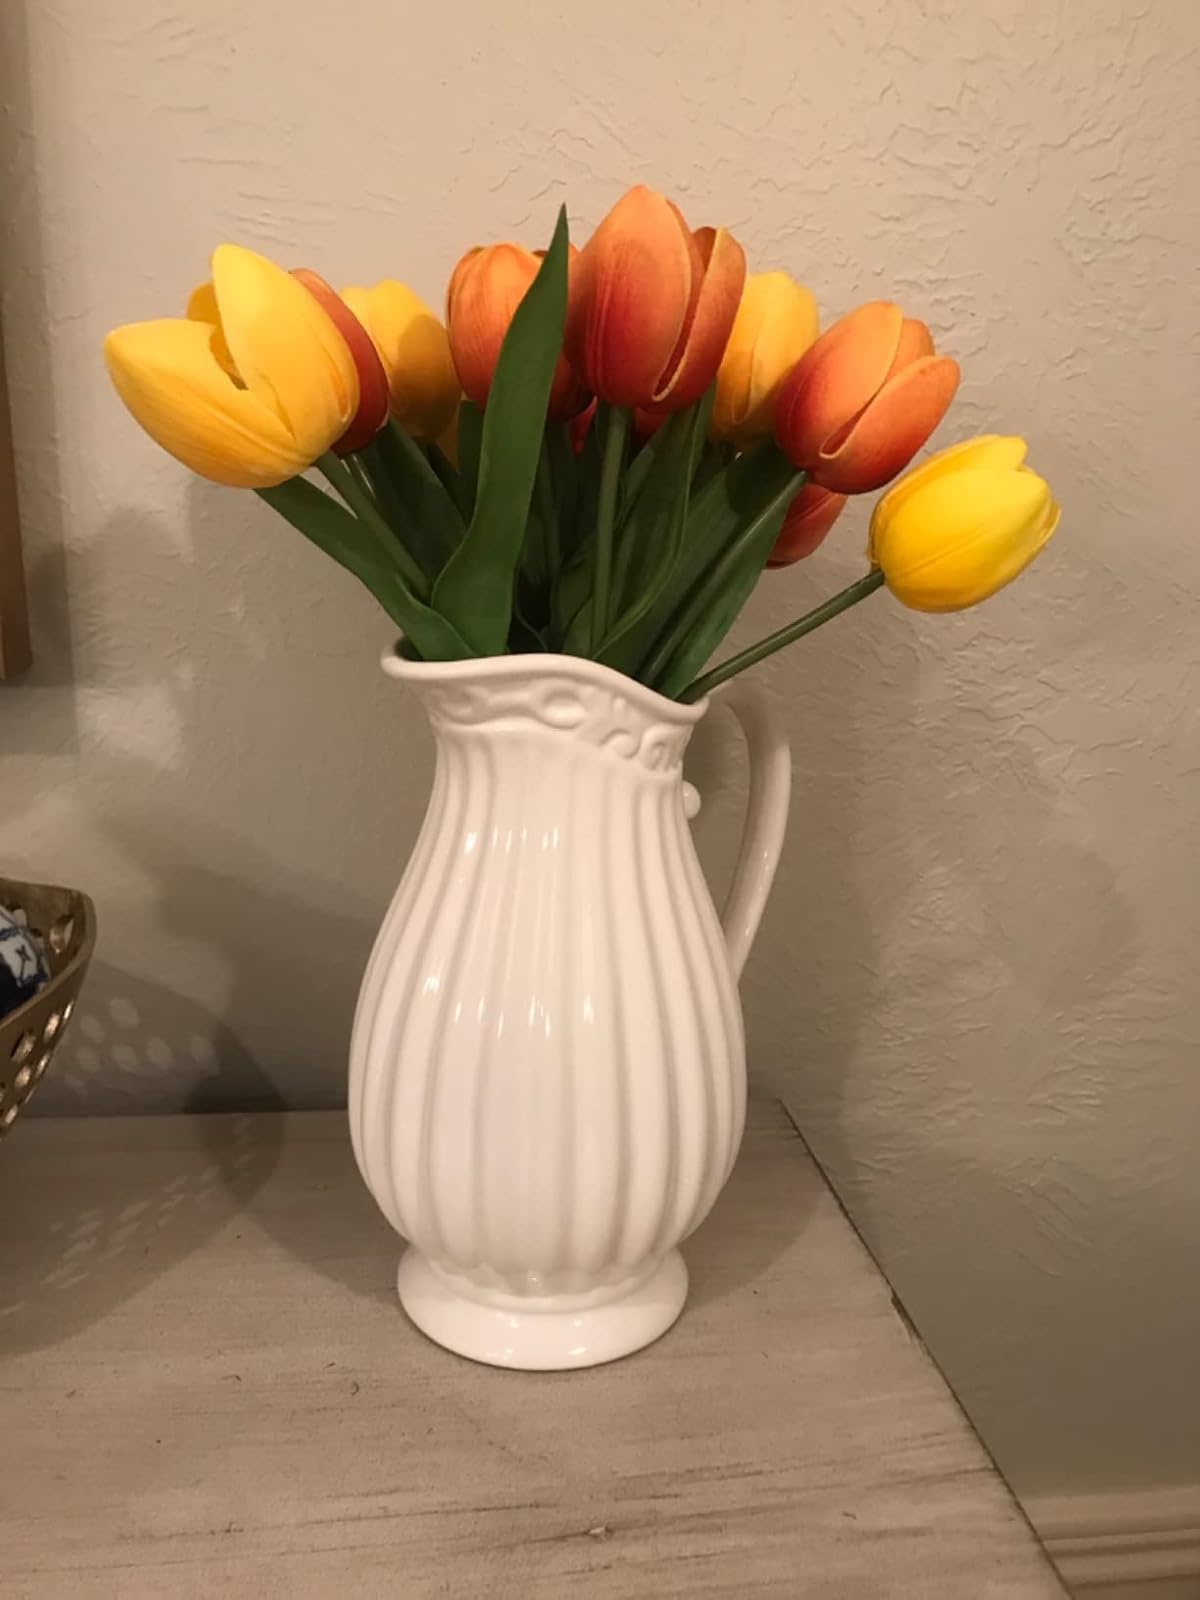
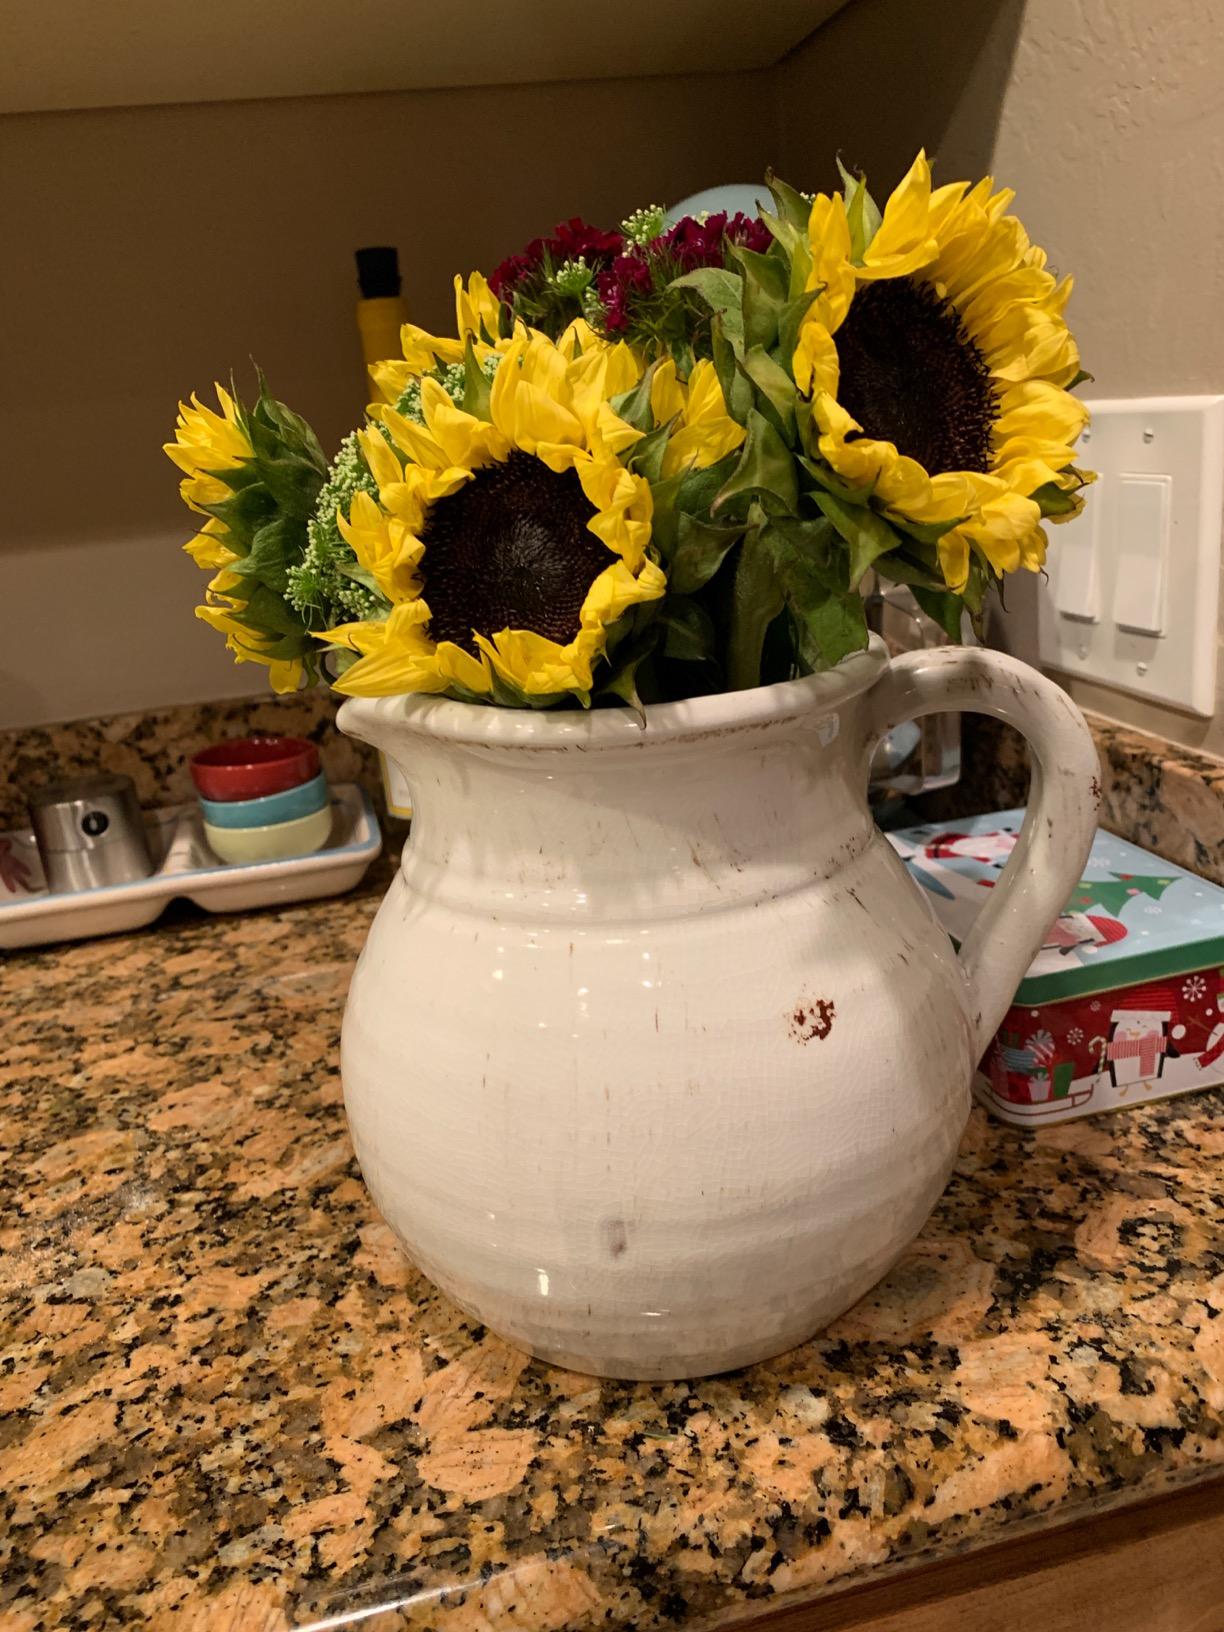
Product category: vase
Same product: no